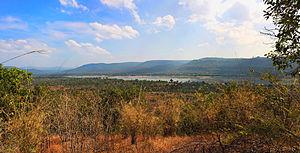
Pha Taem National Park, province d'Ubon Ratchathani, Thaïlande: vue du Mékong